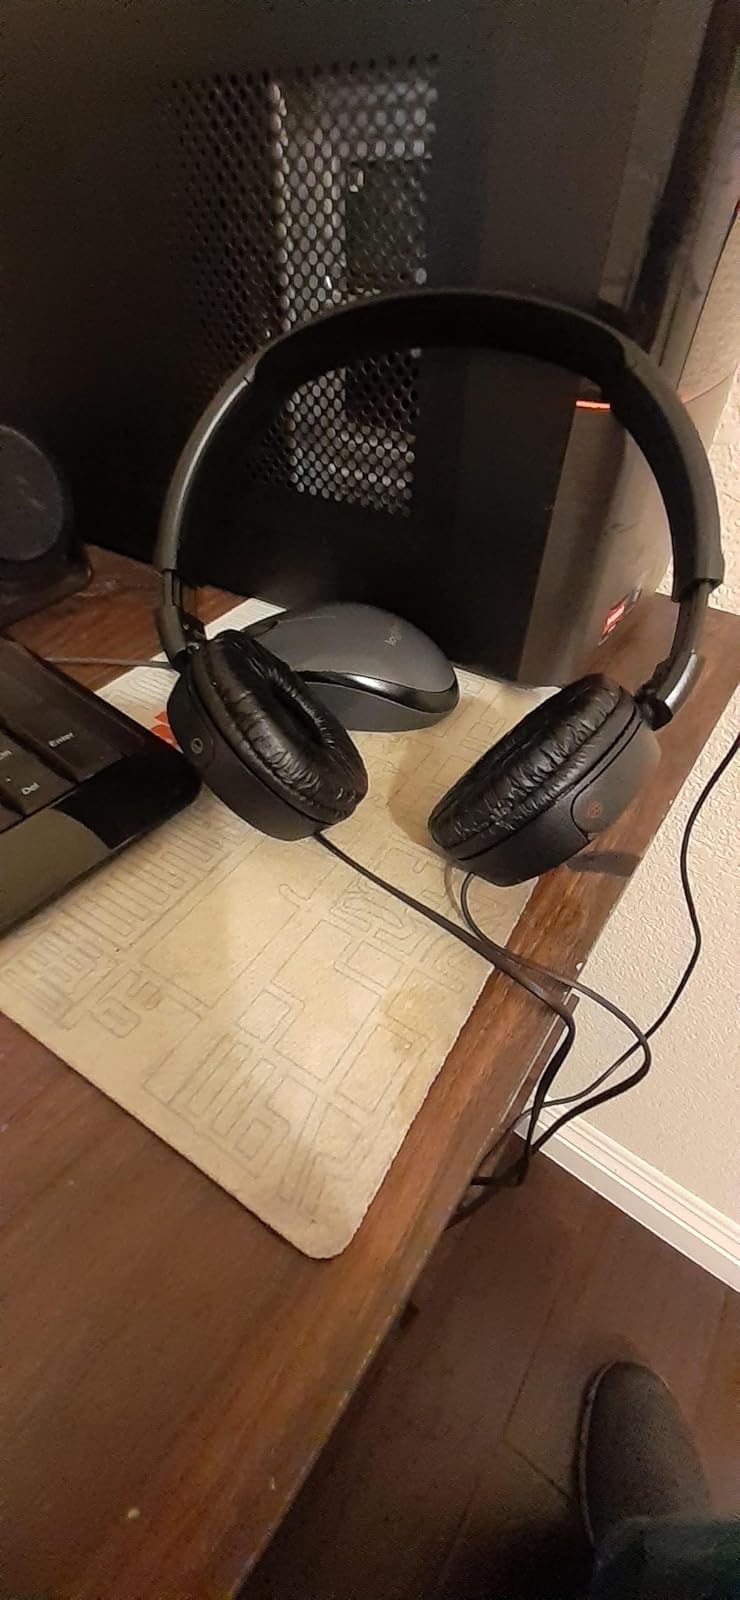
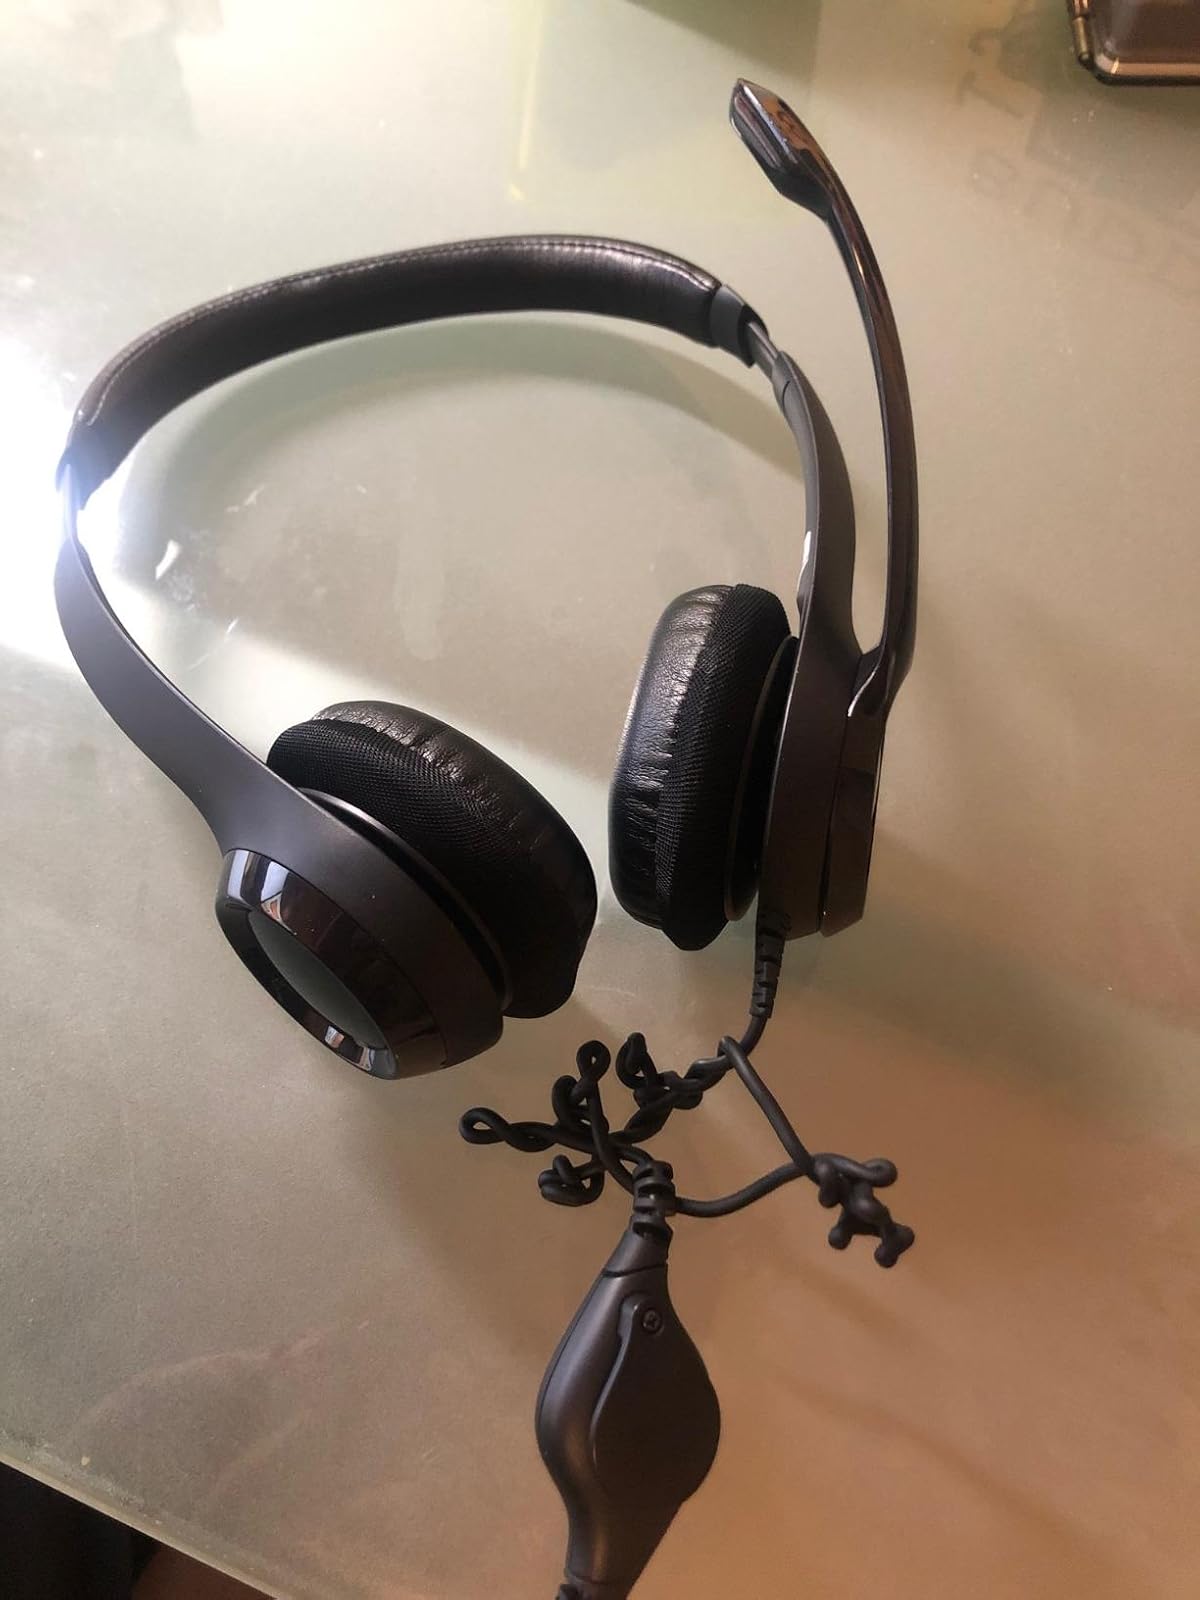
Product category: headphones
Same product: no